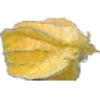
Label: physalis_with_husk